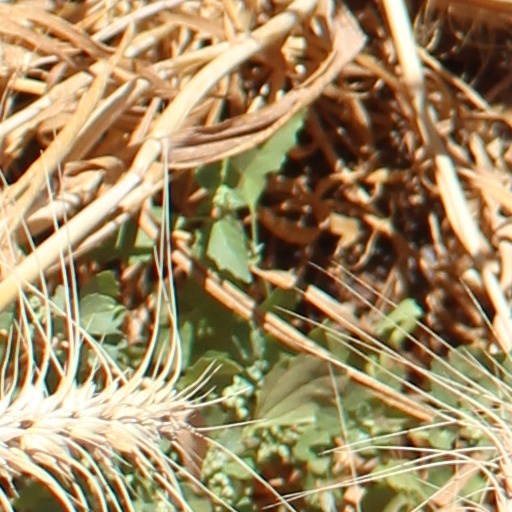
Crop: wheat